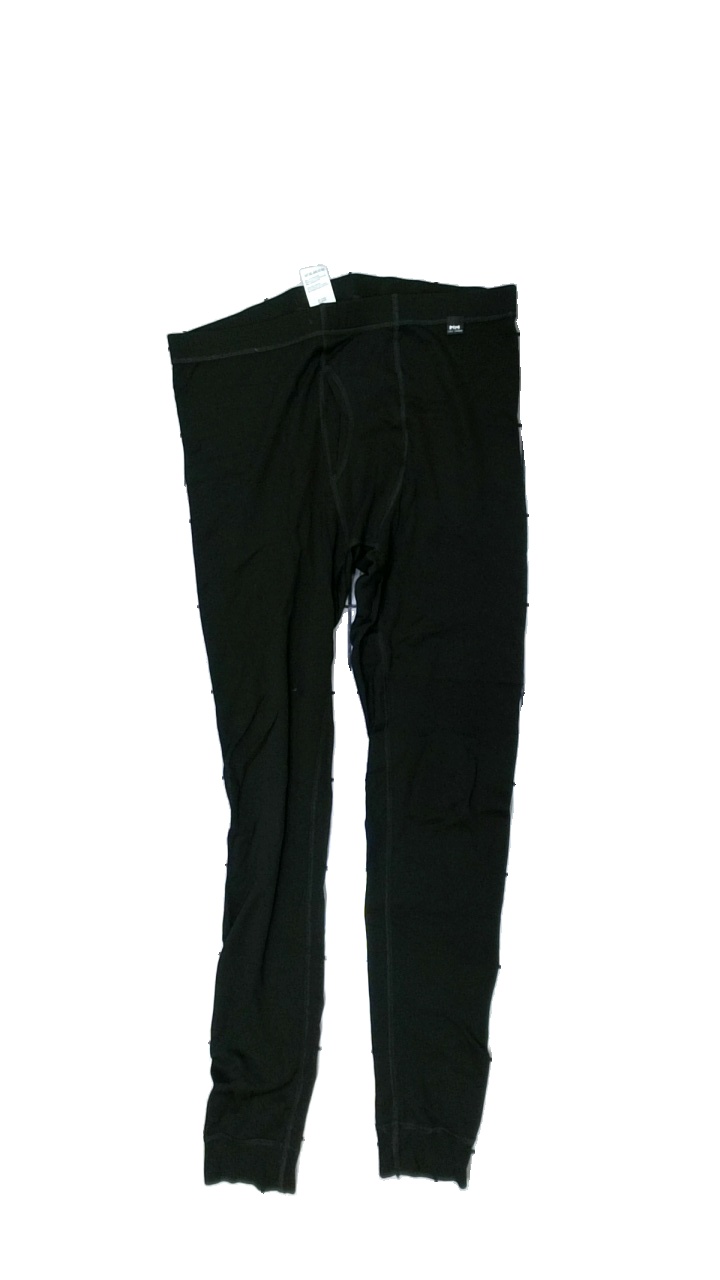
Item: Tights (Men)
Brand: Helly Hansen
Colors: Black
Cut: Regular, Tight
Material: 100% polyester
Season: All
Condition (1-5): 3
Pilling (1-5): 3
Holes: Major
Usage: Export
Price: <50